Karl Friedrich Giese

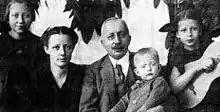

Karl Friedrich Giese - (born. 5 March 1879 in Węgorzewo, died. 5 March 1945 in Świnoujście) was mayor of Iława from 1910 to 1933.